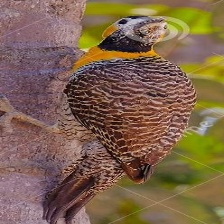
Species: CAMPO FLICKER
Scientific name: COLAPTES CAMPESTRIS